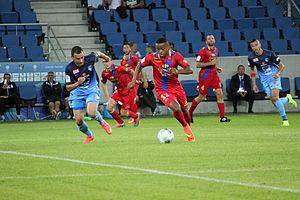
8 août 2014, deuxième journée du championnat de Ligue 2 française. Match
Le Gazélec Football Club Ajaccio, couramment appelé Gazélec d'Ajaccio et abrégé, le plus souvent, en Gazélec FC Ajaccio, GFC Ajaccio ou GFCA, est un club de football français professionnel basé à Ajaccio, issu de la fusion en 1960 de deux clubs ajacciens : le FC Ajaccio et la section football du club omnisports du Gazélec Corse Club.